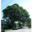
Label: oak_tree